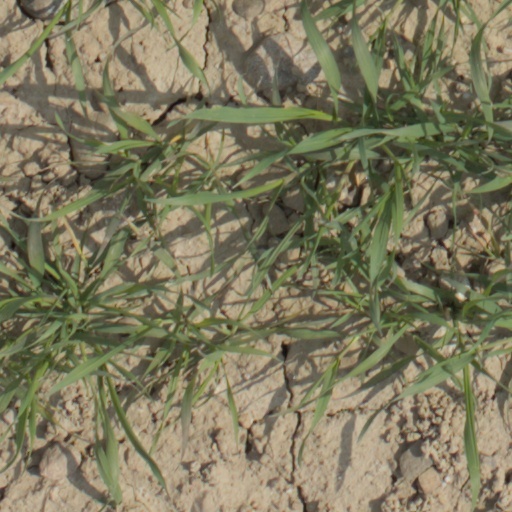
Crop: wheat